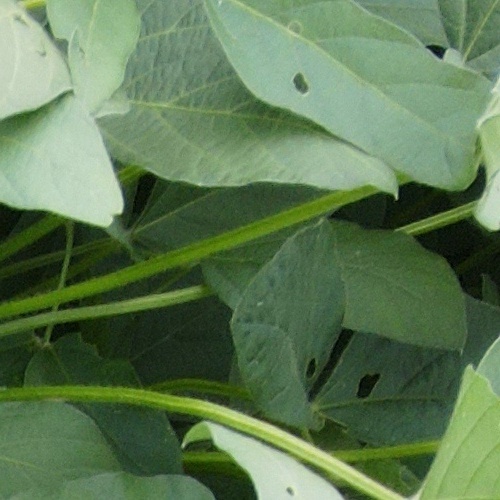
Label: Diabrotica_speciosa